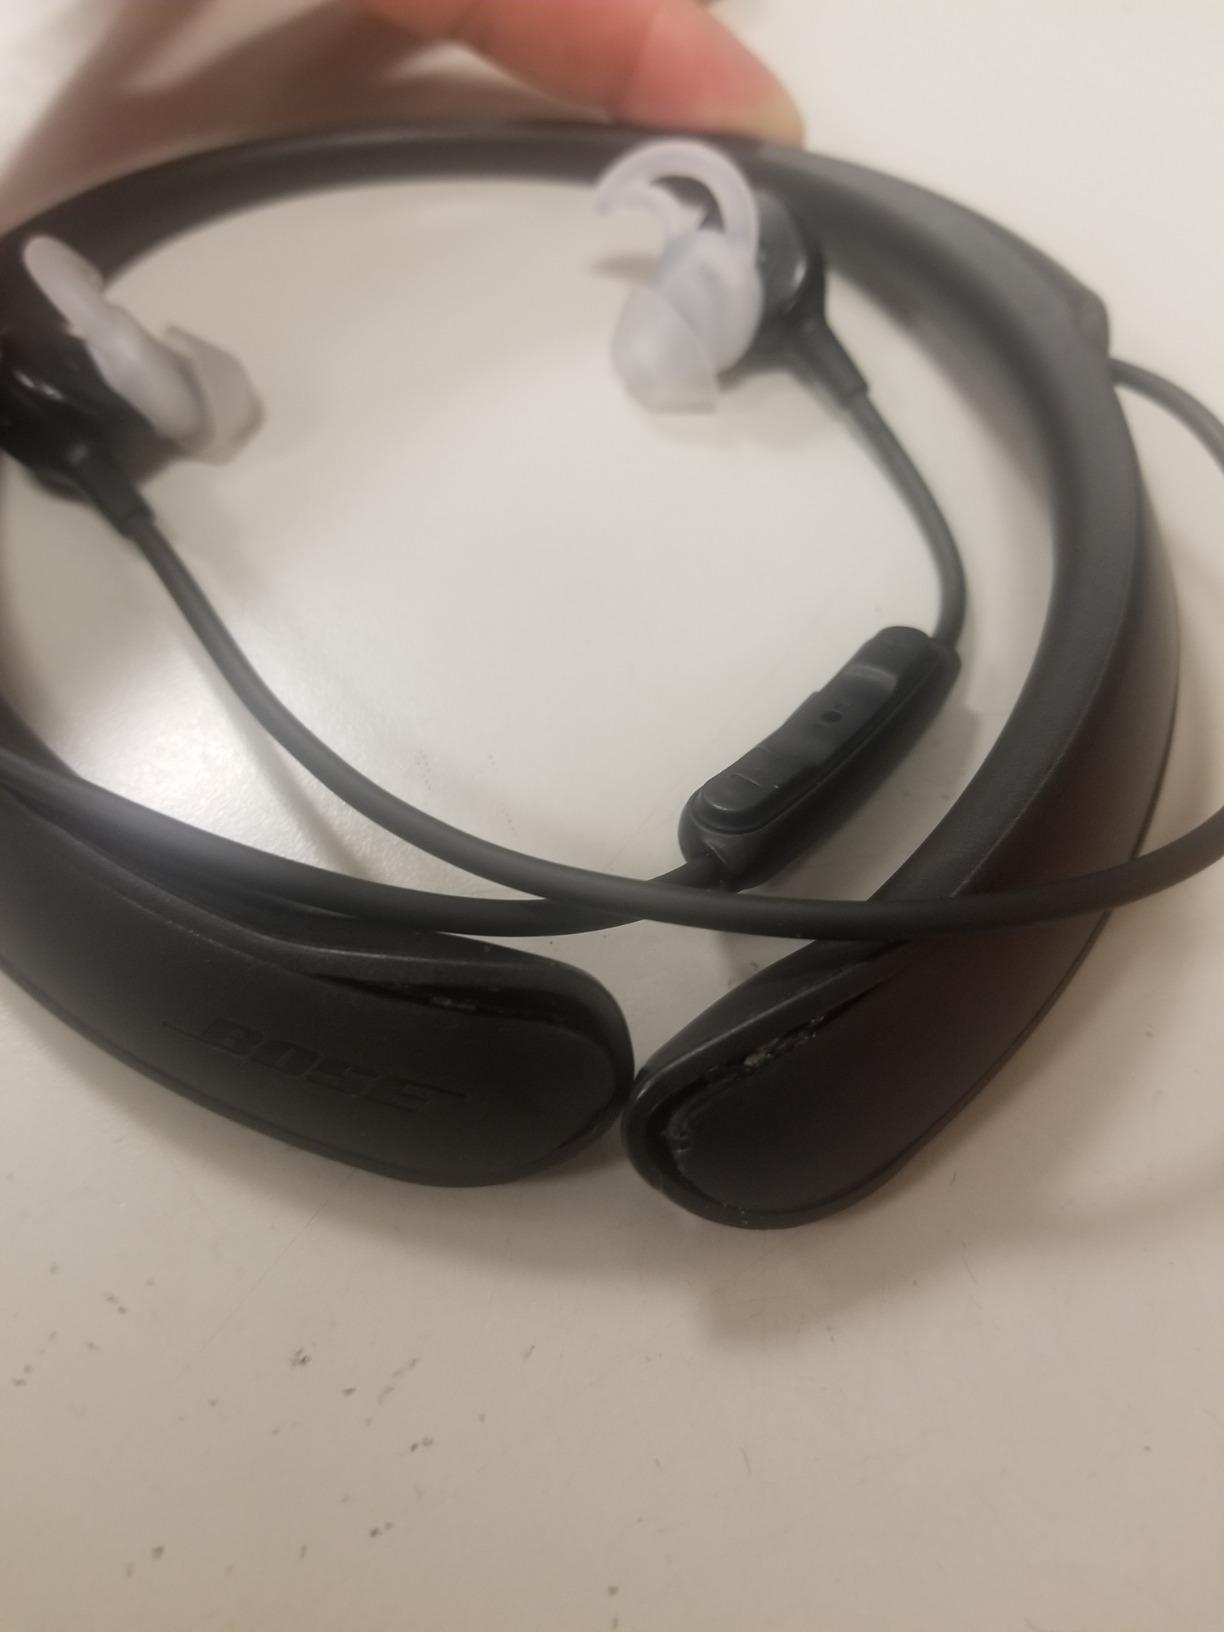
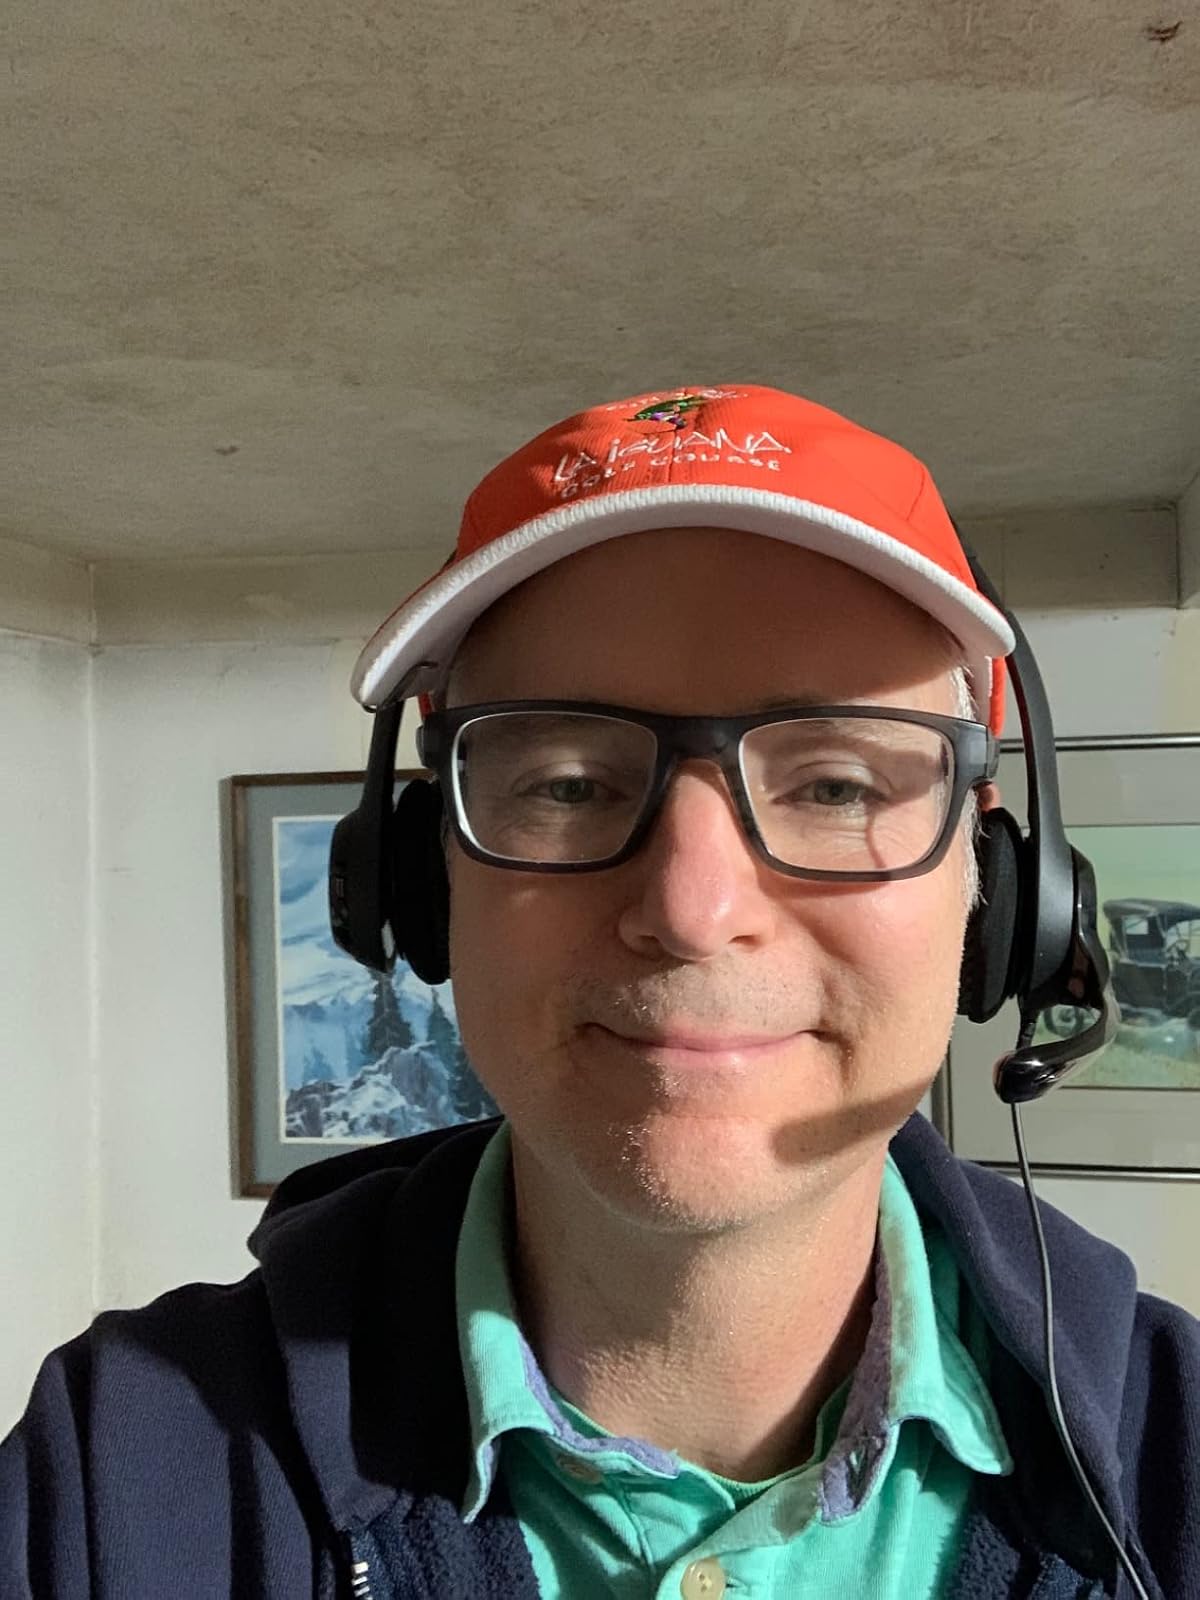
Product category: headphones
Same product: no